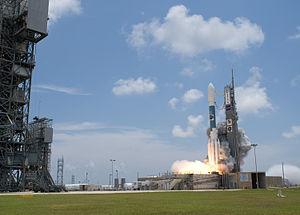
Le Fermi Gamma-ray Space Telescope est un télescope spatial de l'agence spatiale américaine destiné à l'étude des rayons gamma de haute énergie émis par les objets célestes. Ce satellite a été lancé le 11 juin 2008 et placé sur une orbite basse terrestre circulaire de 565 km pour une durée d'au moins 5 ans. L'instrument principal LAT permet d'observer des rayons gamma de 20 MeV à 300 GeV. Un deuxième instrument, le GBM, est réservé à l'étude des sursauts gamma. Le télescope Fermi a pour objectif l'étude des phénomènes les plus violents observés dans l'univers tels que les blazars jets relativistes produits par des trous noirs supermassifs, les sursauts gamma et doit contribuer à une meilleure compréhension de phénomènes tels que les pulsars, les éruptions solaires et l'origine des rayons cosmiques. Cette mission spatiale est financée conjointement par la NASA, le Département de l'Énergie américaine avec la participation de laboratoires de recherche en Allemagne, France, Italie, au Japon et en Suède.